Danger by My Side

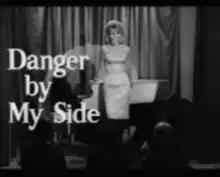
Titles from the film

Danger by My Side (also known as Danger on My Side) is a 1963 black and white British second feature crime thriller directed by Charles Saunders and starring Anthony Oliver, Maureen Connell and Alan Tilvern. It was written by Ronald Liles and Aubrey Cash.